Karlskoga

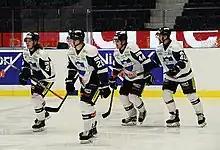
BIK Karlskoga ice hockey players

Karlskoga is situated more or less in a low mountainous ridge called Kilsbergen that separates Närke from Värmland. Such areas have traditionally been financially poor. This led to a significant Swedish emigration to North America from the district in the latter half of the 19th century. Stockholm, Wisconsin was for instance founded in 1854 by immigrants from Karlskoga.